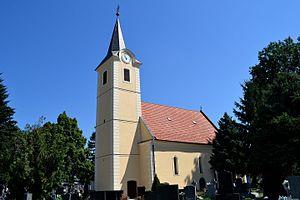
Viničné est un village de Slovaquie situé dans la région de Bratislava.